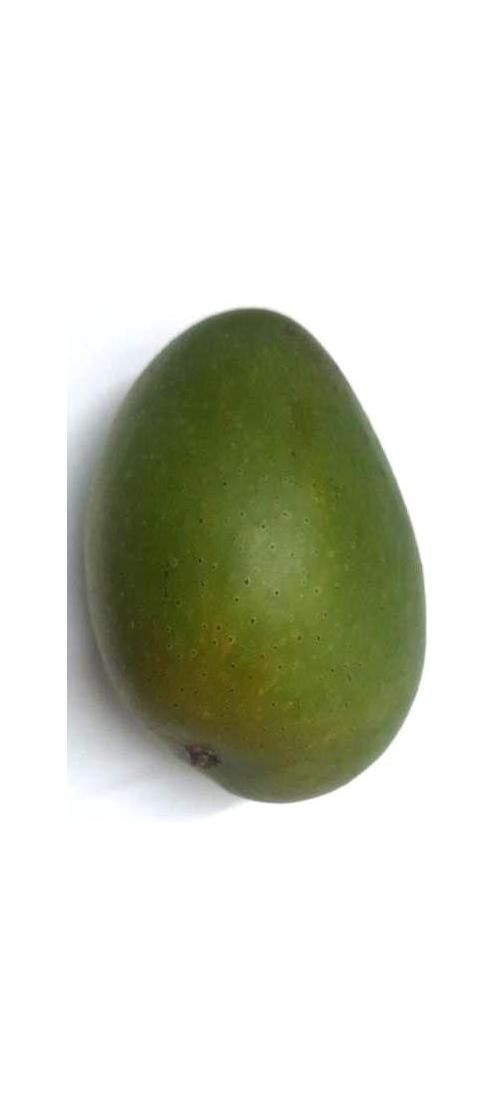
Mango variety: Ashshina Zhinuk